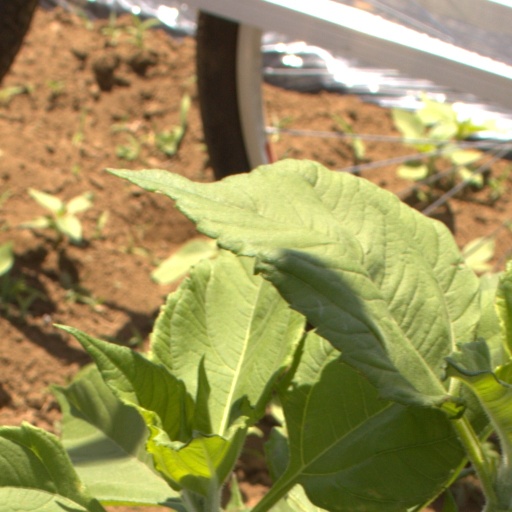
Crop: Jerusalem artichoke